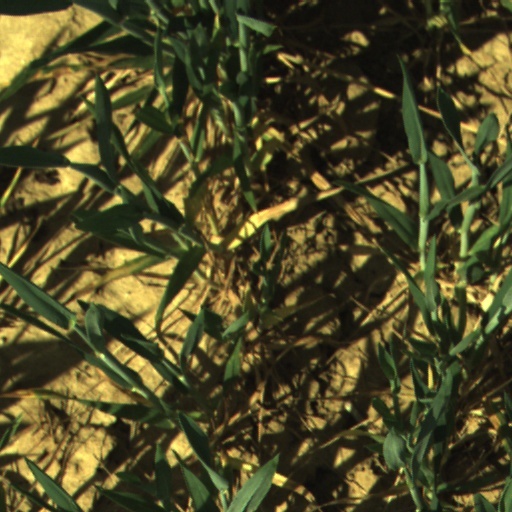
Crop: wheat